Love on Wheels (1932 film)

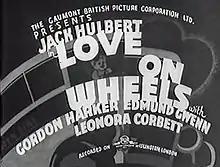
Title card

Love on Wheels is a 1932 British musical comedy film directed by Victor Saville and starring Jack Hulbert, Gordon Harker, Edmund Gwenn and Leonora Corbett.